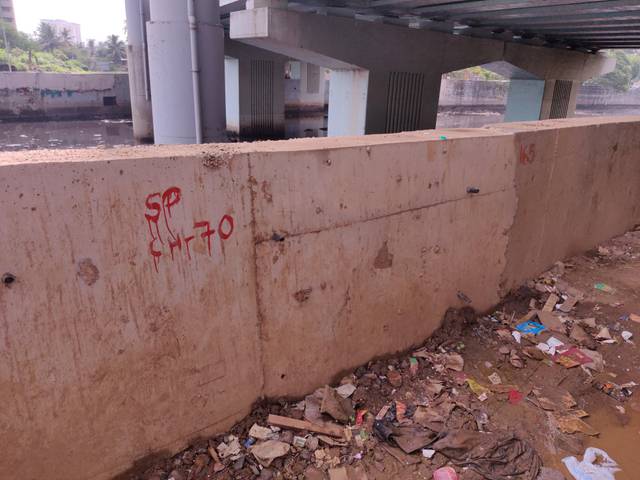
Region: India
Coordinates: 19.259, 72.856